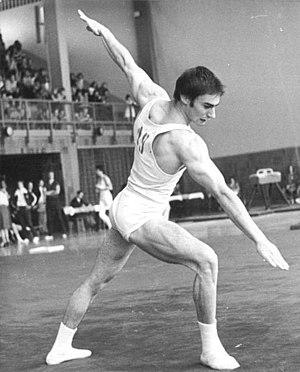
Roland Brückner était un gymnaste est-allemand.